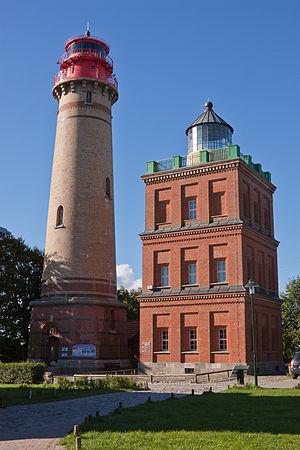
Le phare du cap Arkona est un phare actif situé sur le Cap Arkona, sur la péninsule de Wittow à l'extrémité nord de l'île de Rügen dans l'Arrondissement de Poméranie-Occidentale-Rügen, en Allemagne.